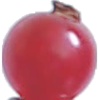
Label: redcurrant